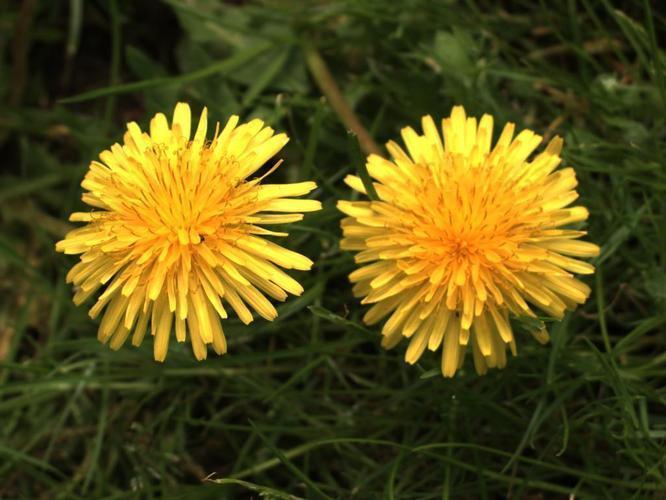
Label: common dandelion